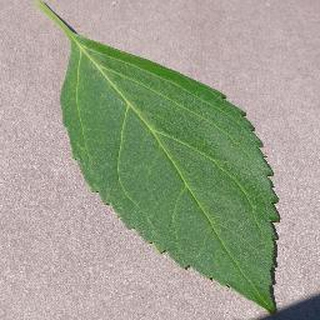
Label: healthy_cherry